Gnana Kirukkan

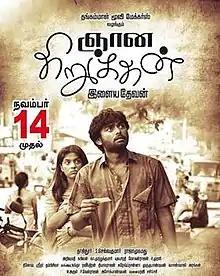
Film poster

Gnana Kirukkan is a 2014 Indian Tamil language drama film written, produced and directed by Ilayadevan. It was produced by Ilayadevan under the banner Thangammal Movie Makers starring Jega, making his debut in Tamil cinema, and Archana Kavi. The movie is loosely based on the real-life story of a man Ganesan who is still alive in his native town. The film was edited by Raja Mohammad and the song and background music score composed by Taj Noor.